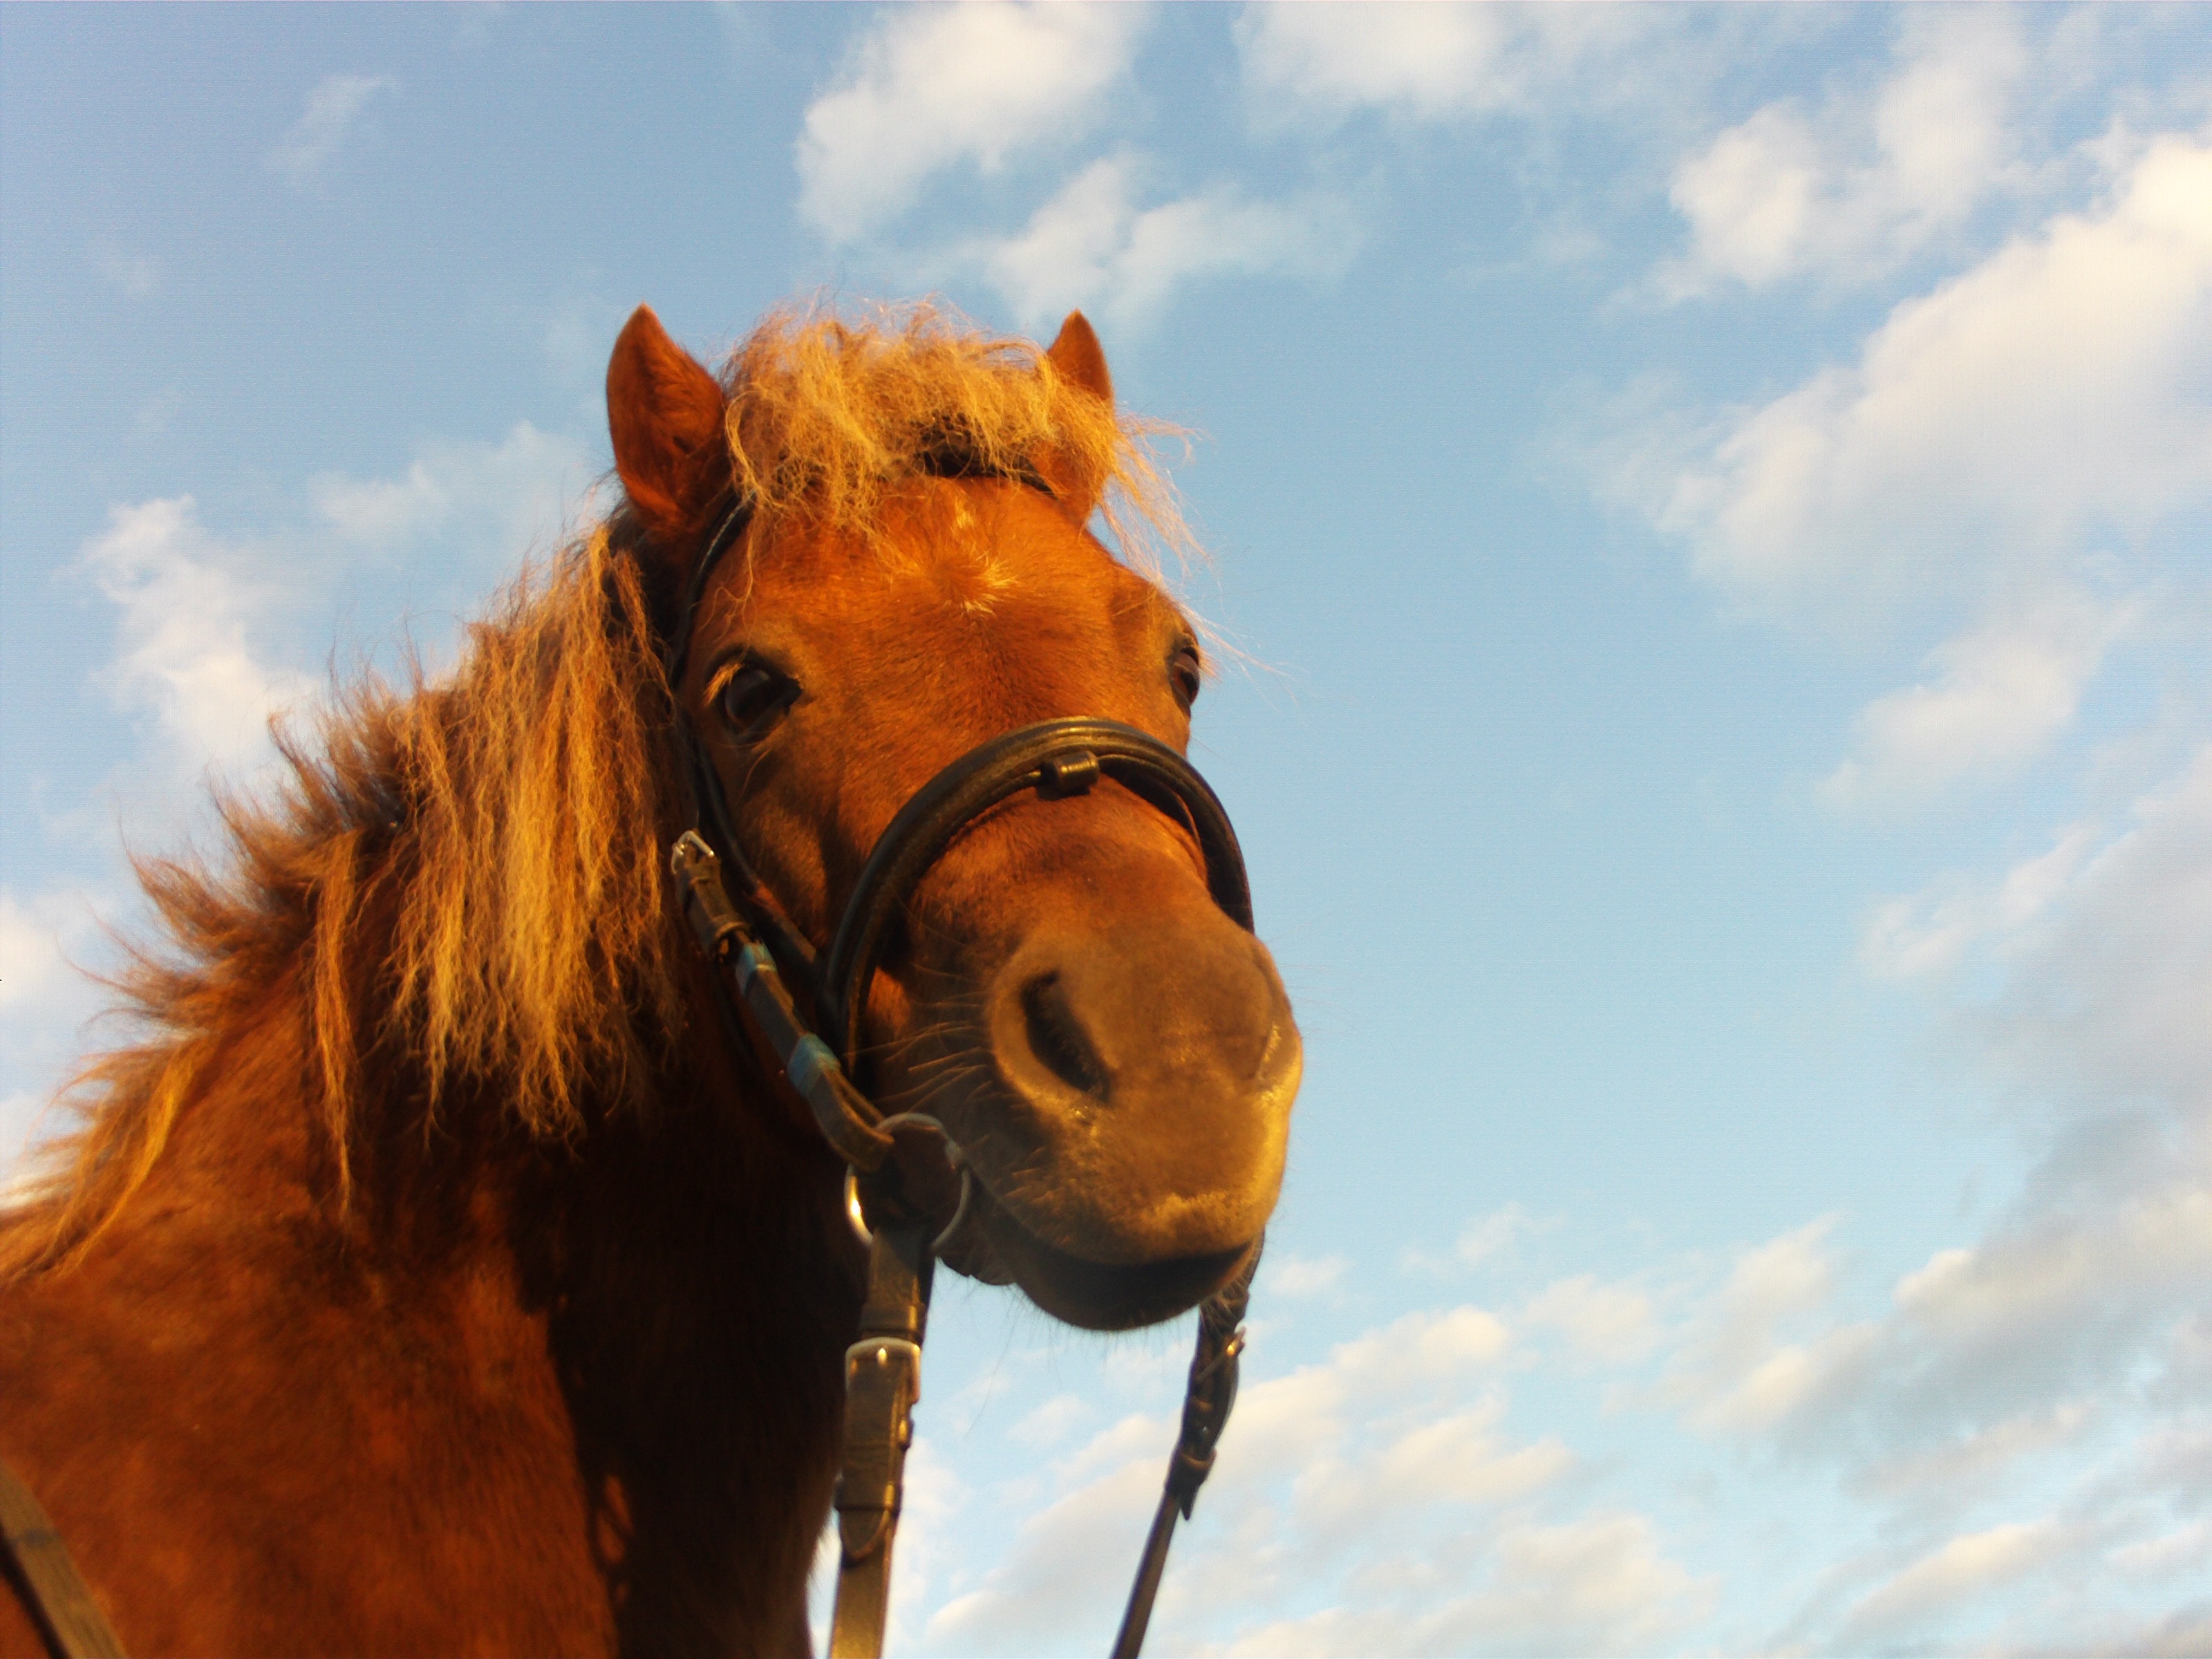
nature, grass, sport, countryside, animal, summer, female, love, portrait, horse, mammal, stallion, mane, ride, activity, equestrian, bridle, riding, fun, pony, horse riding, head, vertebrate, mare, breed, horse like mammal, mustang horse